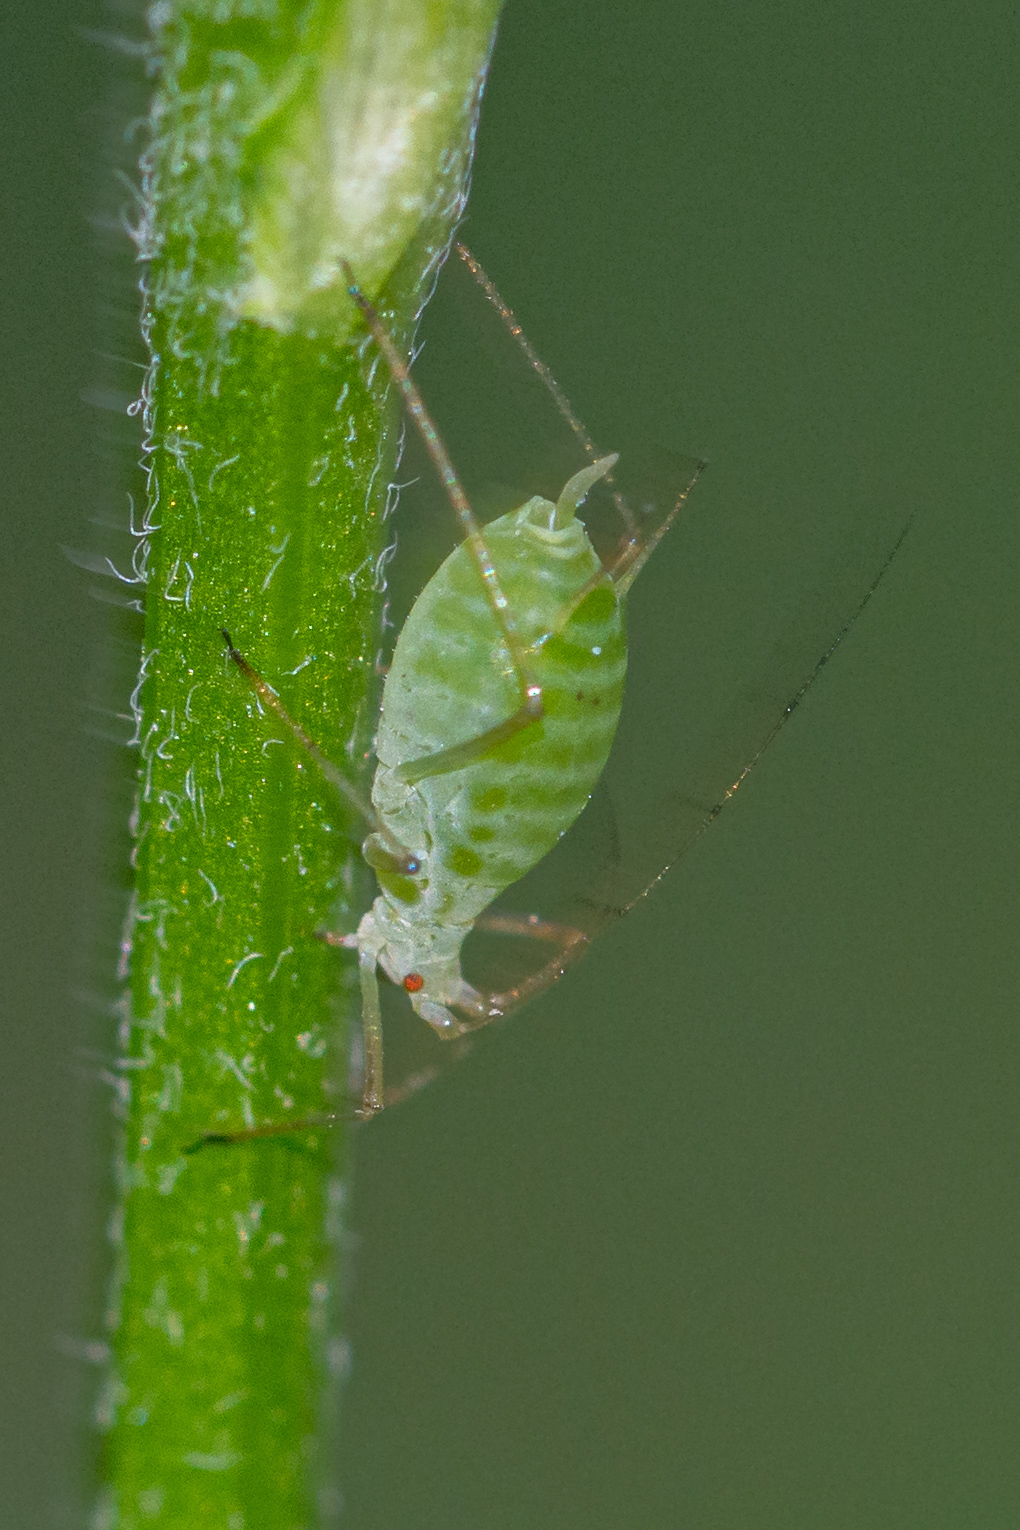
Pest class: pea_aphid